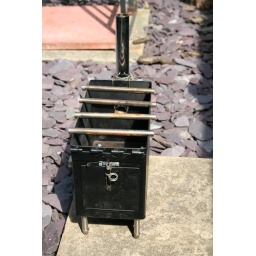
Fire Box with pot supports in position and fuel door shut.